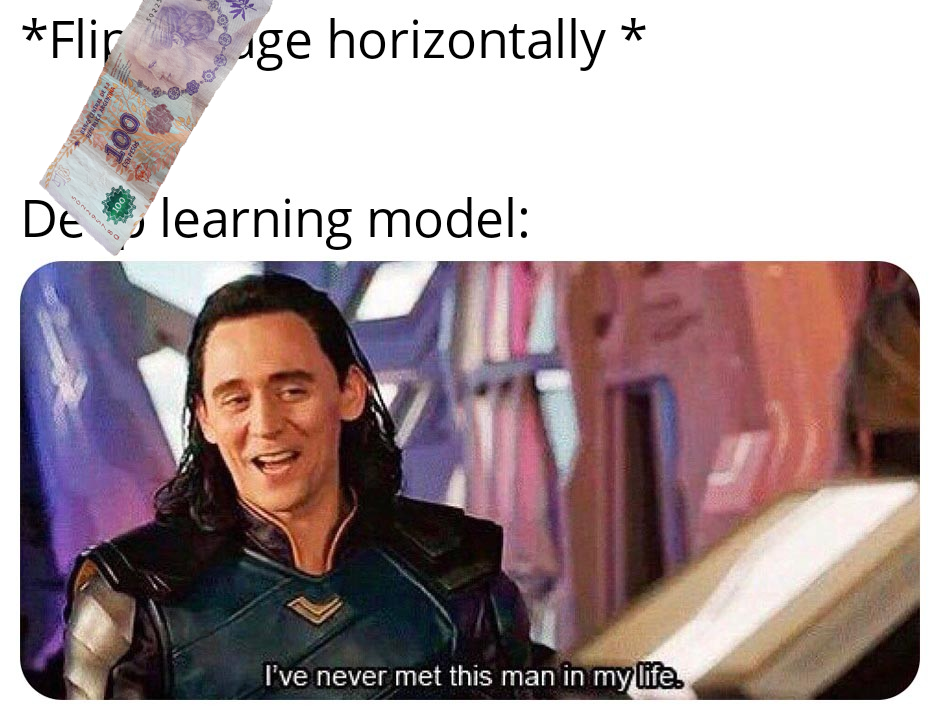
Denominación: 100